John Uri Lloyd

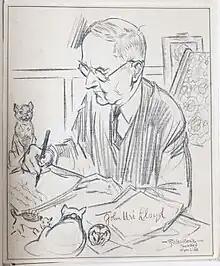
drawing of John Uri Lloyd by Manuel Rosenberg

In 1919, Lloyd and his two brothers established trusts to fund the Lloyd Library and Museum. Today it is considered by many to house the finest collections in the world devoted to eclectic medicine, medical botany and pharmacy. During the 19th and early 20th centuries, the eclectic medicine movement was popular, which incorporated the use of medical botany. The movement led to the founding of associated medical schools, including the Eclectic Medical Institute, first located in Worthington in 1833, which later moved to Cincinnati where it had students from 1845 to 1939.